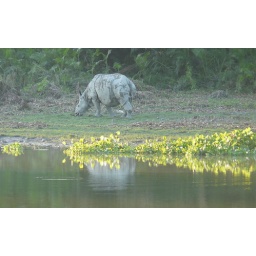
Safari- jeeptocht door het nationaal park van Kaziranga. Rhinoceros in de verte.